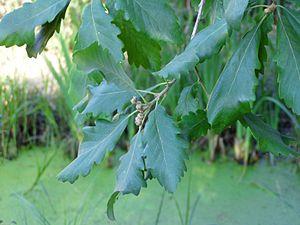
Le Chêne zéen ou Chêne des Canaries est un chêne de la section Mesobalanus, originaire du Sud du Portugal, de l'Espagne, de la Tunisie, d'Algérie et du Maroc, mais absent des îles Canaries.
La forêt de Baïnem est située entre Hammamet, Aïn Benian, Béni Messous, Bouzaréah et Raïs Hamidou dans la wilaya d'Alger, en Algérie. Elle est gérée par la Conservation des forêts d'Alger sous la tutelle de la Direction générale des forêts
Le parc national de Khénifra se situe au Maroc dans la région Meknès-Tafilalet, entre les provinces de Khénifra et d’Ifrane. La ville de Khénifra, avoisinante du parc, a une position stratégique entre Meknès et Marrakech, au cœur du Moyen Atlas, elle est à 82 km au sud-ouest d’Azrou et à 130 km au nord de Béni-Mellal par la route nationale N8. Le parc national de Khénifra est le plus récent au Maroc, en effet sa création, effectuée en 2008, est venue répondre à l'importance économique et environnementale de la région du Moyen Atlas, ainsi qu'à l'urgence des menaces pesant sur ses ressources naturelles. Cette réserve naturelle, d'une superficie de 202700 hectares, abrite aussi bien les mammifères, comme la panthère, l'hyène rayée, le singe, que des oiseaux, comme l'aigle royal, des reptiles et des amphibiens. Son statut actuel est du ressort du système foncier, du domaine forestier et du domaine collectif. Ses usages sont de trois types : l’agriculture, la foresterie, et le tourisme.